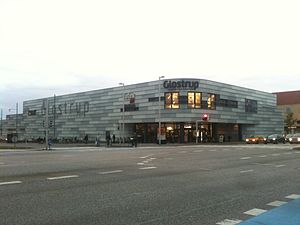
Glostrup Shoppingcenter
Glostrup Shoppingcenter som det så ud i 2015
Glostrup Shoppingcenter - Glostrup - Denmark
Glostrup Shoppingcenter er et indkøbscenter med et samlet butiksareal på 20.000 m², beliggende i Glostrup vest for København. Centret hed tidligere Glostrup Storcenter.